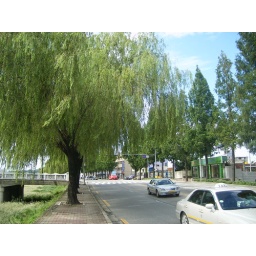
The main road by my house